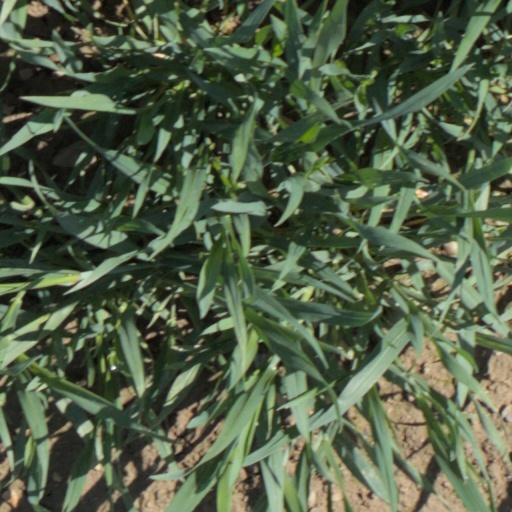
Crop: wheat